United States Revenue Cutter Service

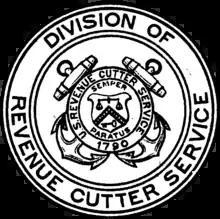
Seal of the United States Revenue Cutter Service

The United States Revenue Cutter Service was established by an Act of Congress on 4 August 1790 as the Revenue-Marine at the recommendation of the nation's first U.S. Secretary of the Treasury, Alexander Hamilton.